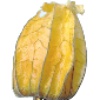
Label: Physalis with Husk 1